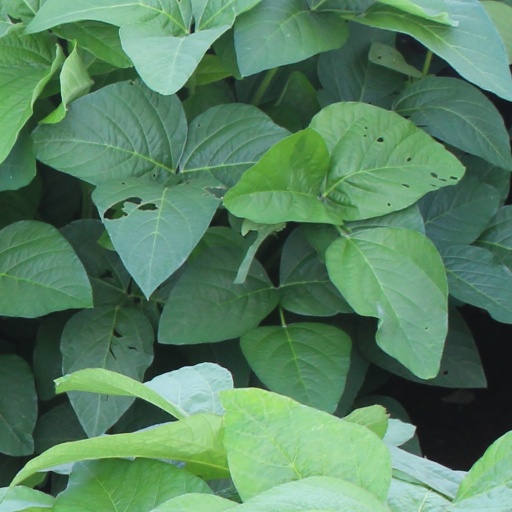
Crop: soybean